Sharmin Akter

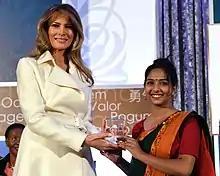
Sharmin Akter with Melania Trump at the International Women of Courage Award 2017

Sharmin Akter is a Bangladeshi activist against child and forced marriages. She resisted her mother's efforts to get her married at the age of 15 to a 32-year-old man and fought to continue her education. A student of Rajapur Pilot Girls High School. She wants to become a lawyer to fight child and forced marriages. She is an International Women of Courage Award recipient.